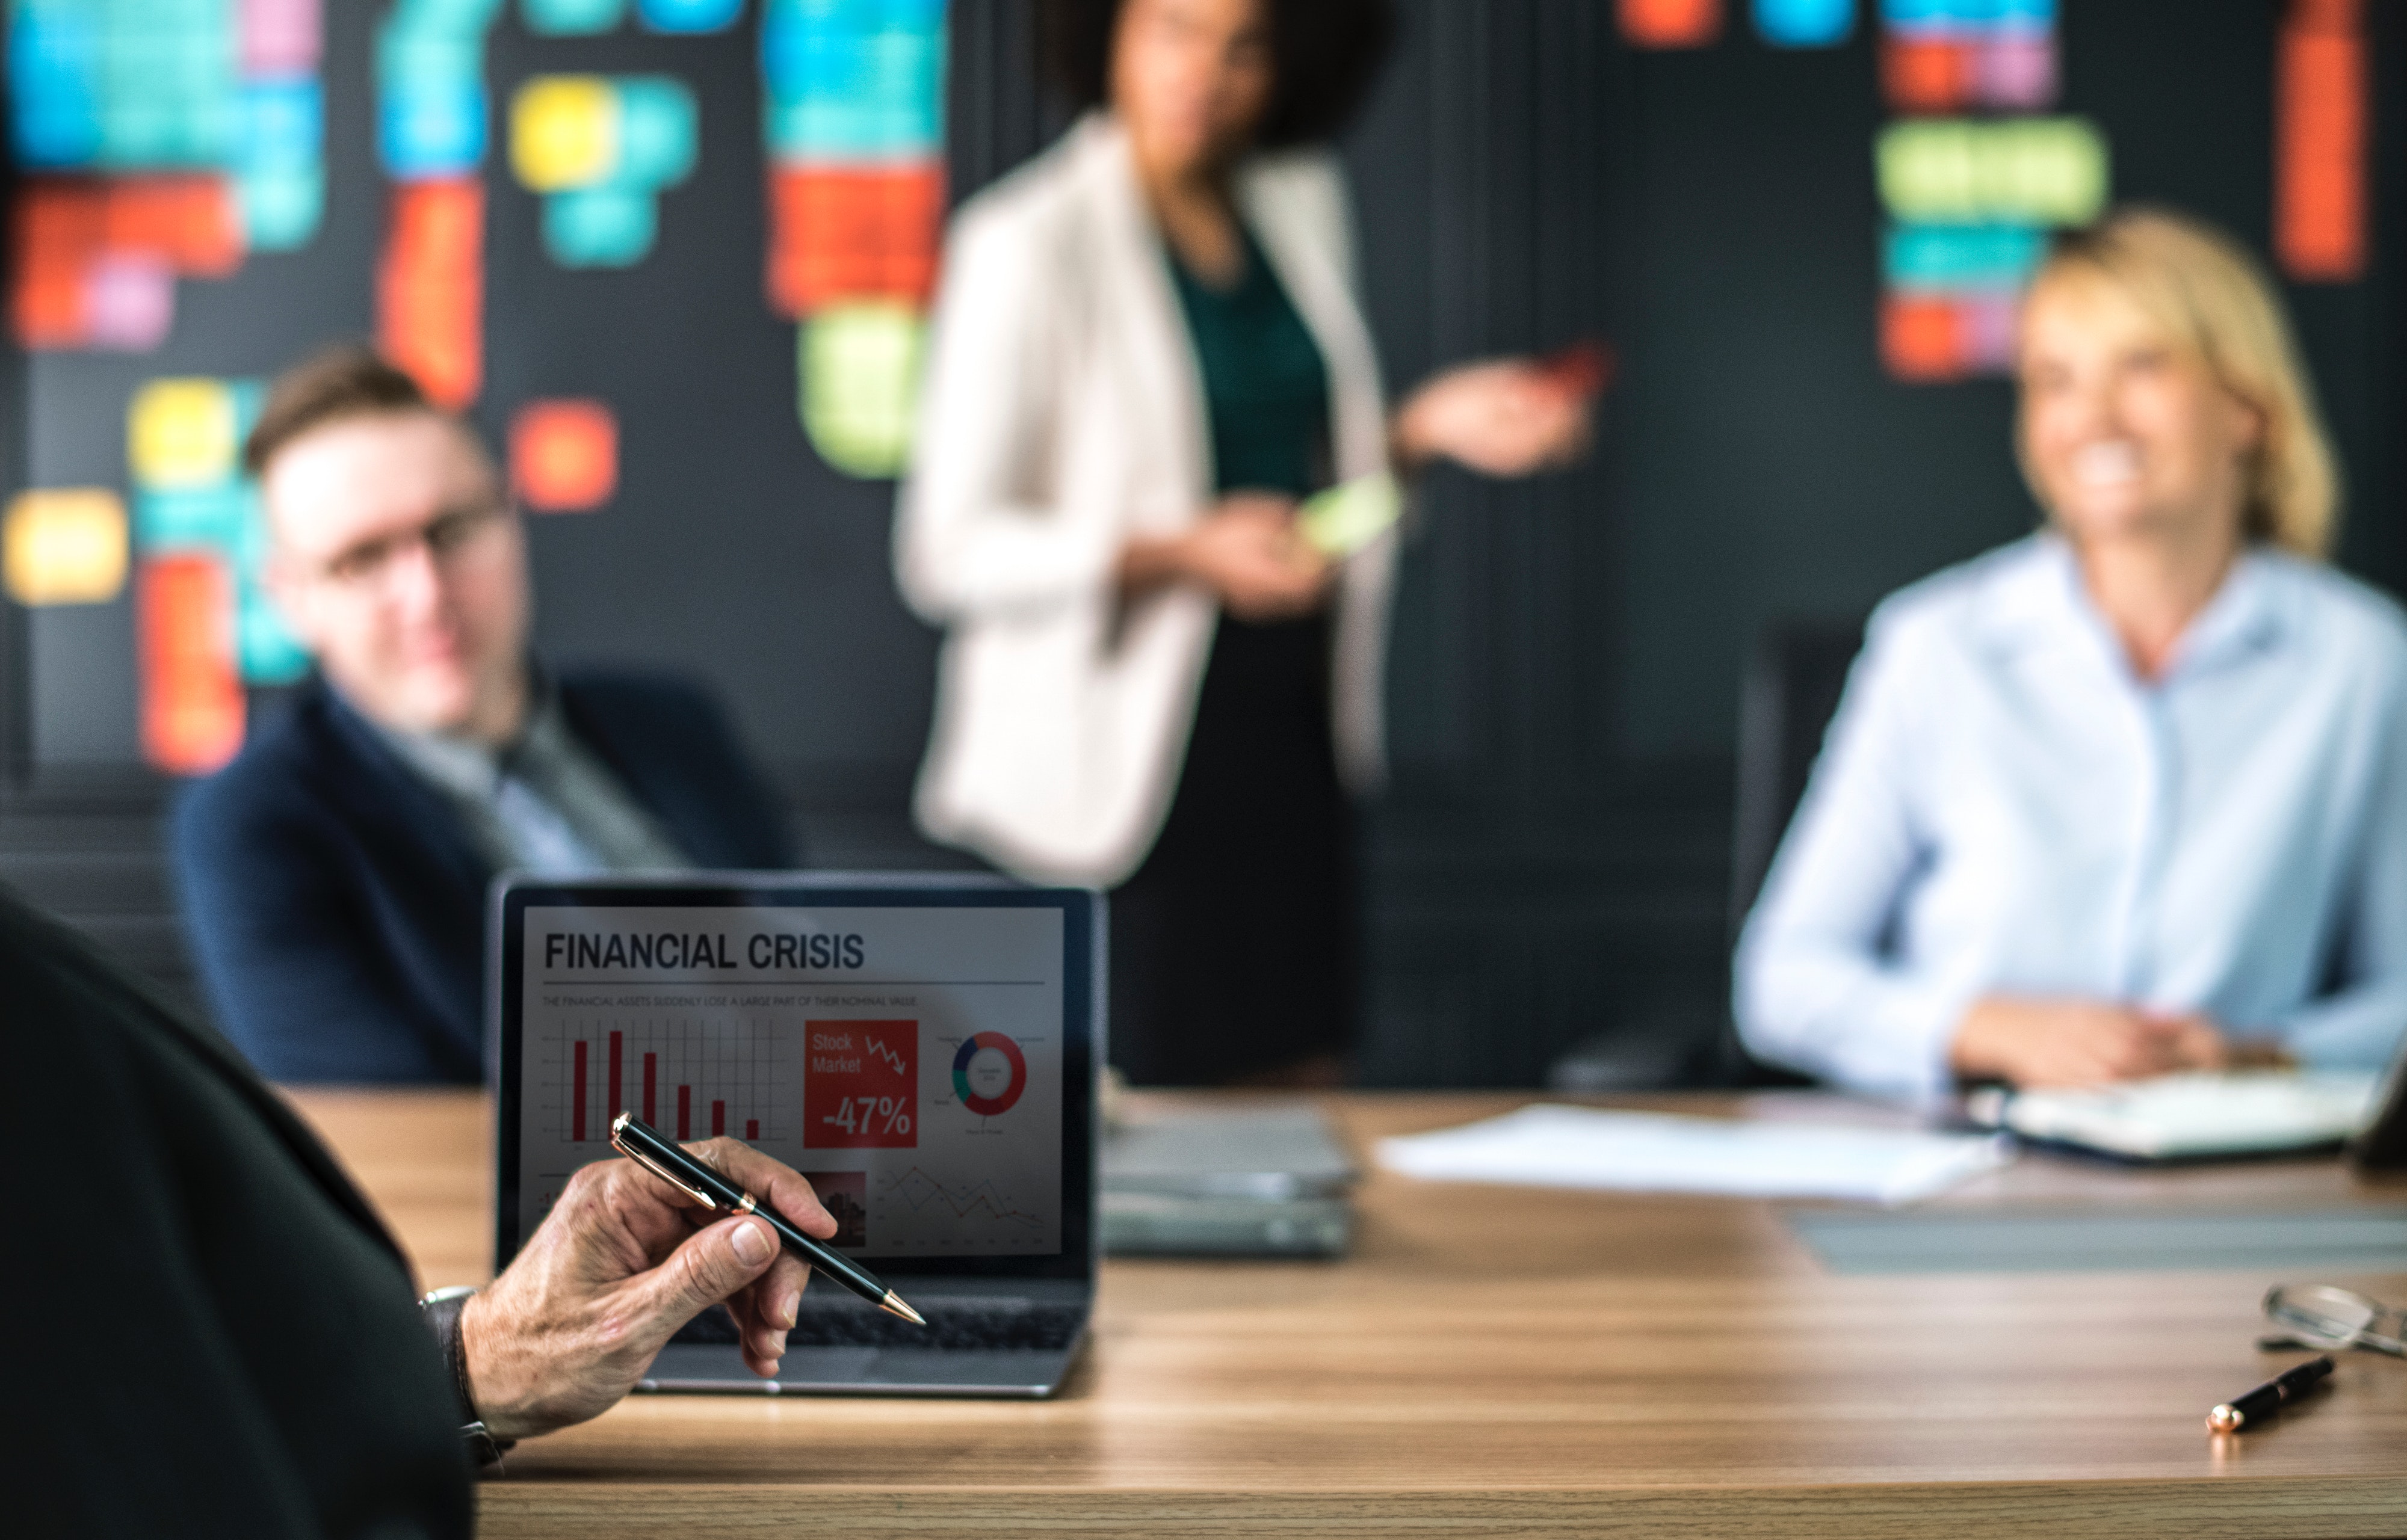
product, job, event, adaptation, white collar worker, hand, display device, media, business, convention, brand, collaboration, employment, conversation